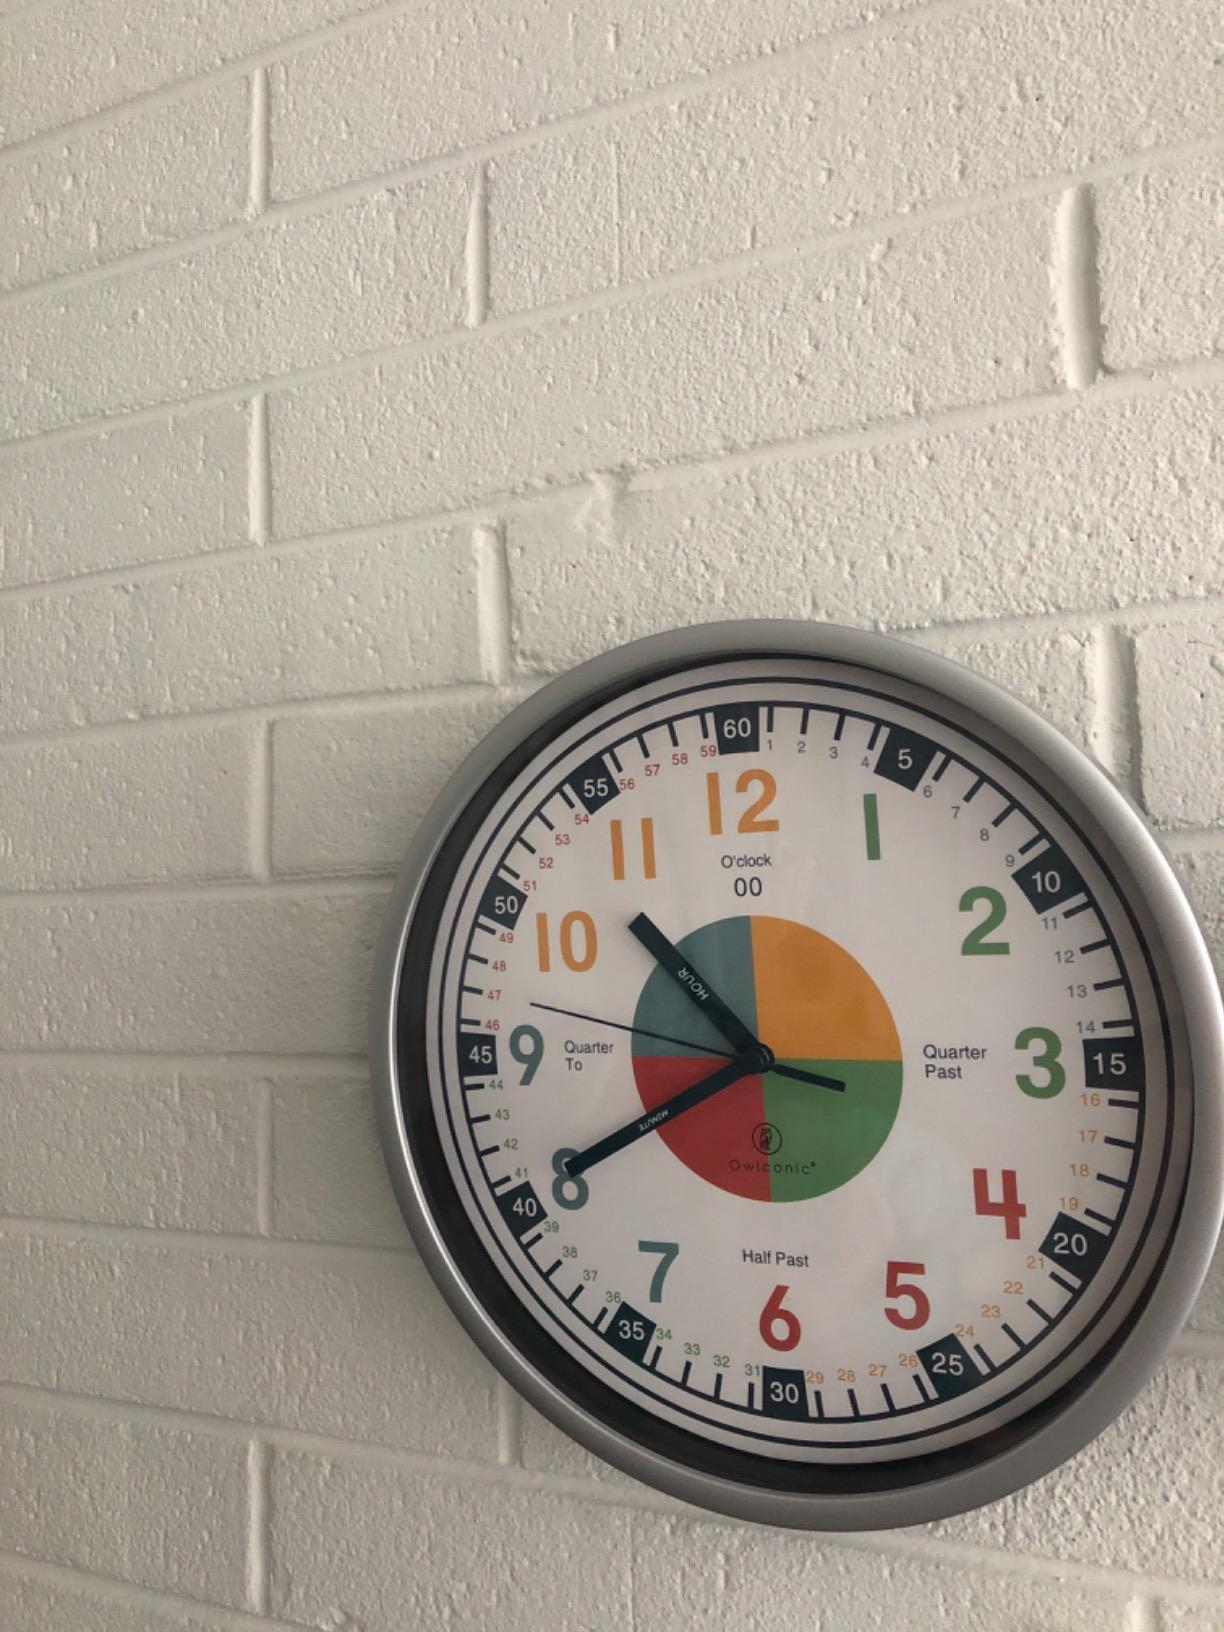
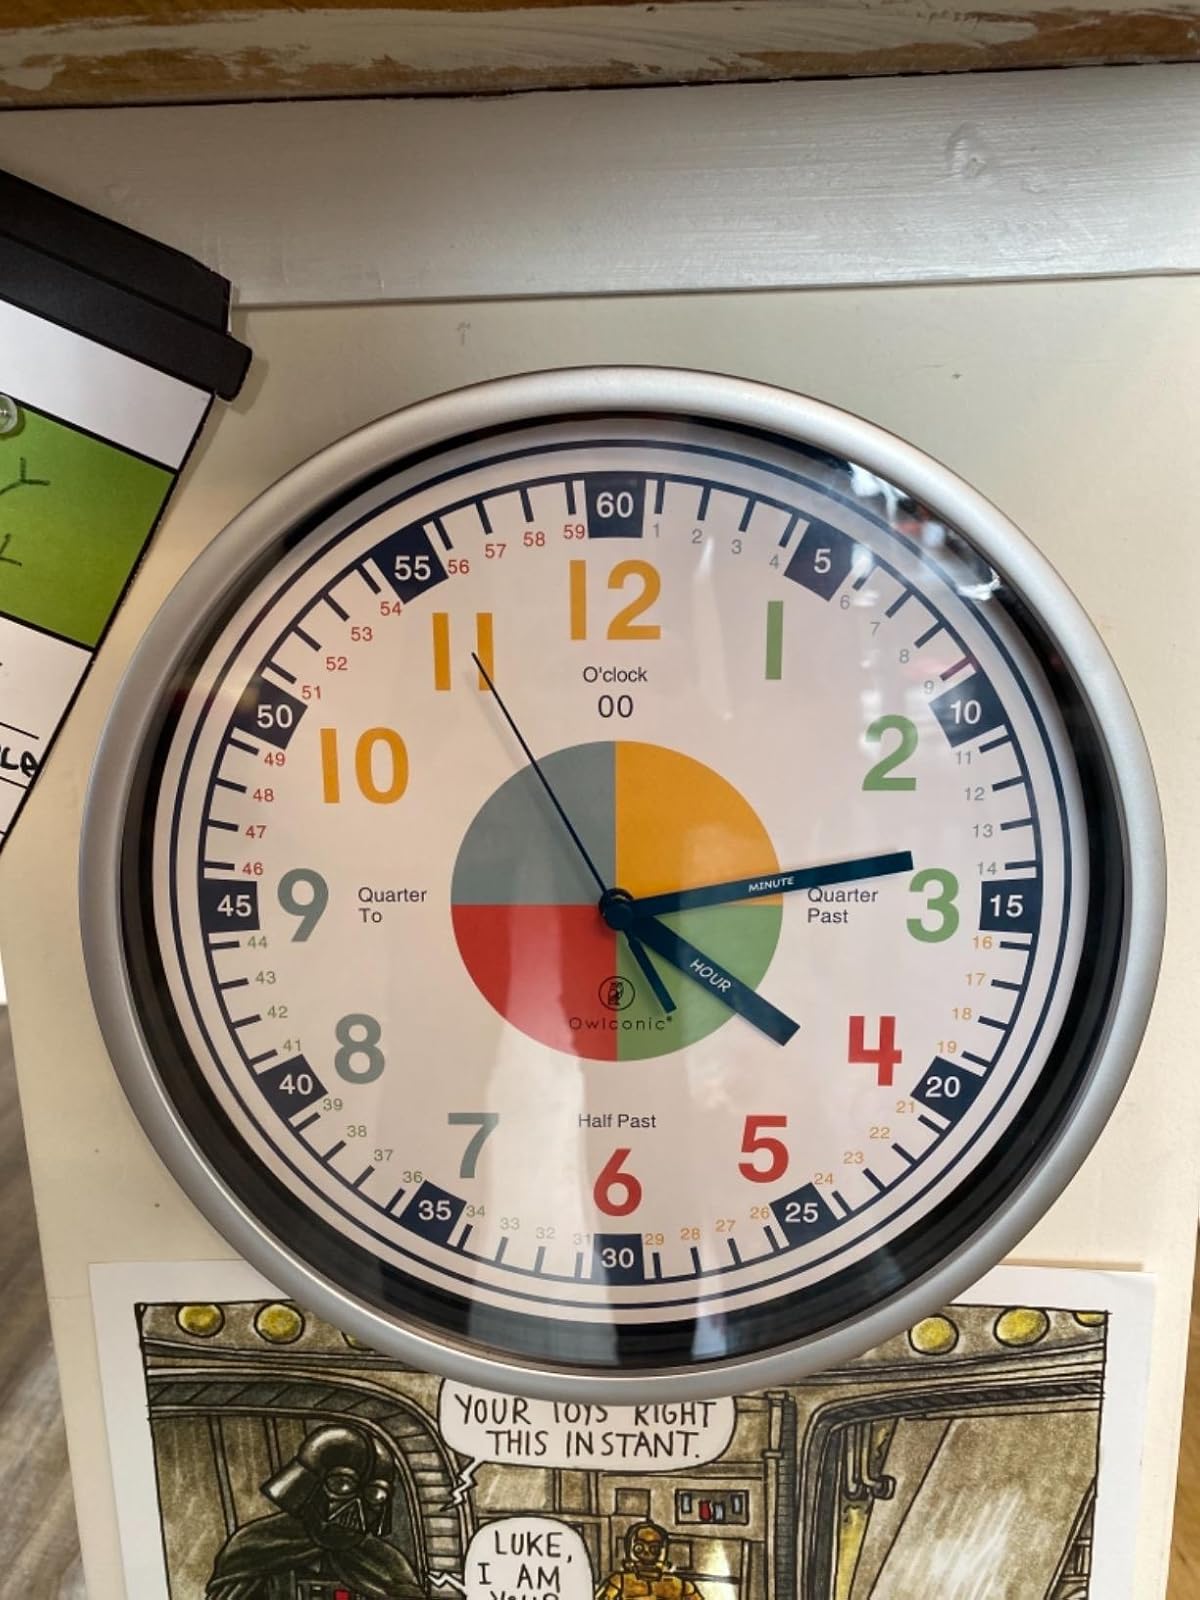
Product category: clock
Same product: yes